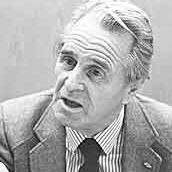
Age: 68